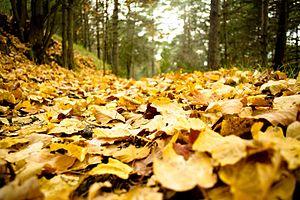
Photo prise de feuilles mortes.
Une feuille morte est une feuille dont les cellules sont mortes. Cette expression désigne le plus souvent des feuilles d'arbres et de buissons qui, avec les débris végétaux se décomposent pour former la litière.